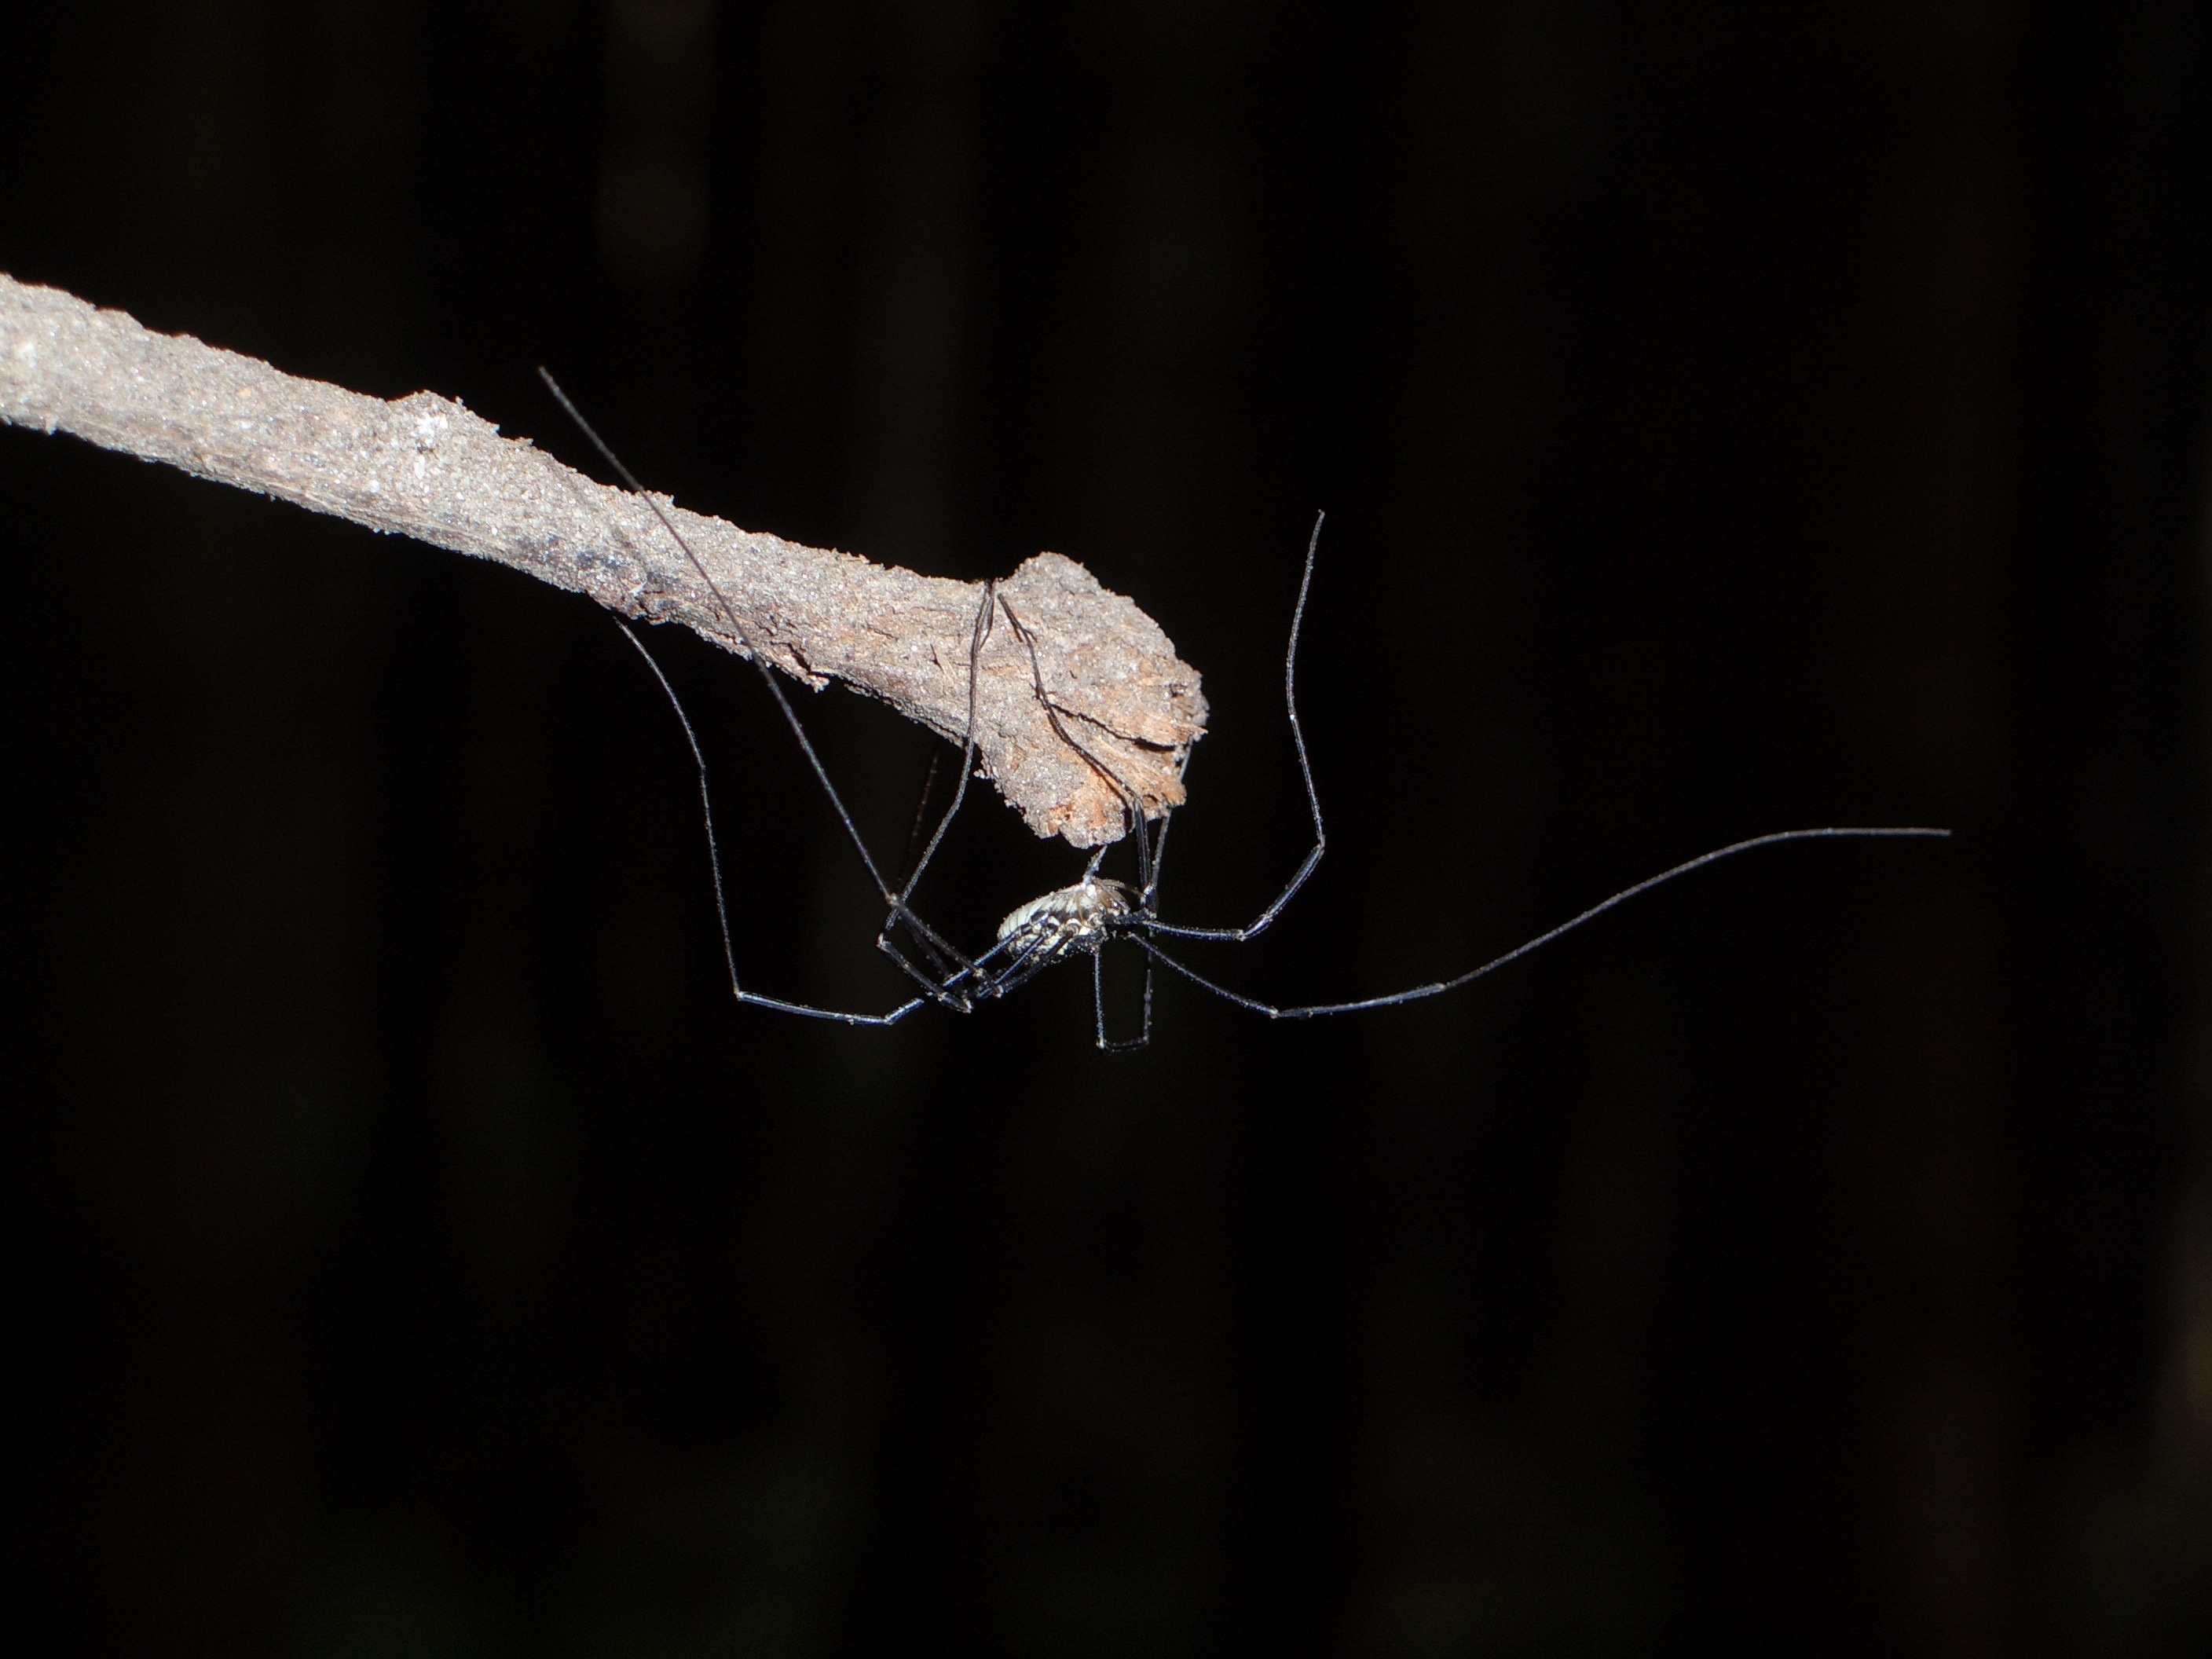
wildlife, insect, macro, darkness, invertebrate, twig, spider, pest, macro photography, organism, arthropod, weber servant